Australia at the 1976 Summer Paralympics

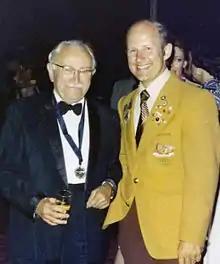
Paralympic movement founder Ludwig Guttmann with Australian Team leader Richard Jones at a function at the 1976 Paralympic Games

Qualifying for the 1976 Summer Paralympics for individual events took place at the National Wheelchair Games held in Brisbane earlier in the year. The games were sponsored by the Queensland Sporting Wheelies and Disabled Association. Selection for team sports was made by the Australian Paraplegic and Quadriplegic Council with assistance from the state organisations. The federal government provided a number of grants to help cover the travel costs for the Australian national Paralympic team to go to Toronto for the games. These subsidies were small and most athletes were expected to pay their own way in order to compete. The Queensland Sporting Wheelies and Disabled Association also provided financial support to athletes from Queensland who competed at the 1976 Paralympic Games.